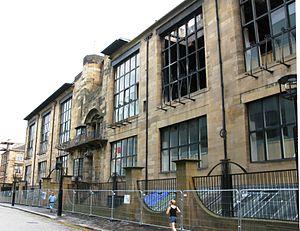
La Glasgow School of Art est une école d'art située dans le quartier de Garnethill à Glasgow en Écosse.